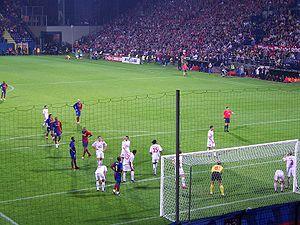
Le Wisła Cracovie est un club polonais omnisports basé à Cracovie et fondé en 1906. Cet article traite de sa section football.
La Ligue des champions 2008–2009 est la 54ᵉ édition de la coupe d'Europe des clubs champions, la 17ᵉ sous l'appellation actuelle «Ligue des champions», et a été marquée par le sacre du FC Barcelone et la consécration de Pep Guardiola.